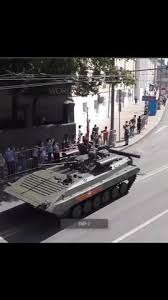
Label: BMP